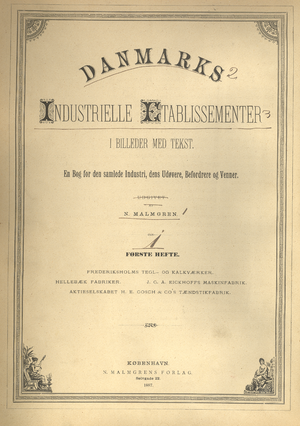
Danmarks industrielle Etablissementer
Forside af 1. bind (1887)
Danmarks industrielle Etablissementer i Billeder med Tekst. En Bog for den samlede Industri, dens Udøvere, Befordrere og Venner 1-3 er et bogværk om danske industrivirksomheder, hvoraf første bind blev udgivet af N. Malmgren 1887. Efter hans død udgav hans enke bind 2-3 i 1888-89. Værket beskriver og illustrerer 107 danske fabrikker, som de så ud ca. 1888, og er dermed en værdifuld industrihistorisk kilde.